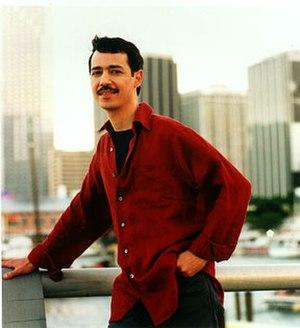
Eddie Santiago est un chanteur portoricain de salsa romantique, né le 18 août 1955 à Toa Alta.